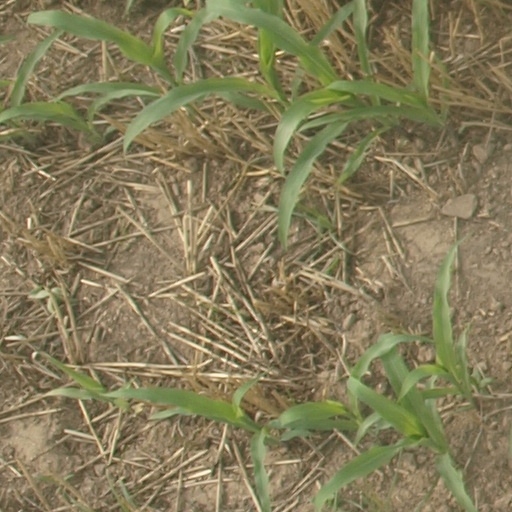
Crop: maize; corn